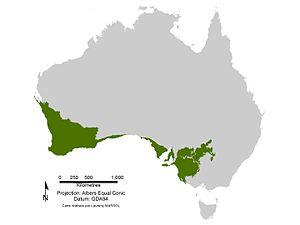
Forêts, boisements laches et matorrals méditerranéens du Sud-Ouest et du Centre-Sud d'Australie.
Connu par le WWF sous le nom « forêts, terres boisées et broussailles méditerranéennes » ou « forêts sclérophylles », l’environnement méditerranéen correspond à un des 14 grands biomes répartis sur l’ensemble de la planète. On y retrouve près de 20 % des espèces de plantes répertoriées, elles se sont adaptées au climat méditerranéen de ces régions.